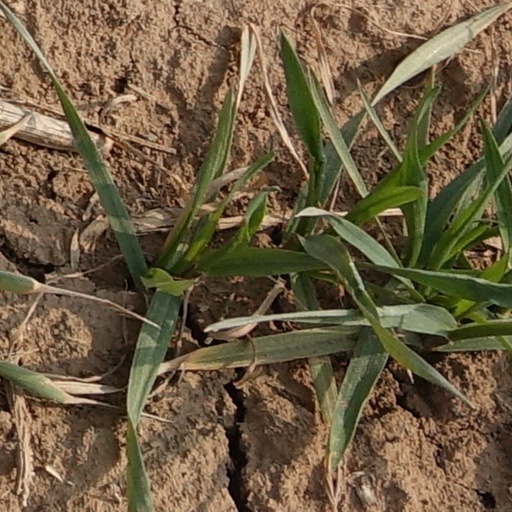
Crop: wheat